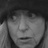
Emotion: neutral